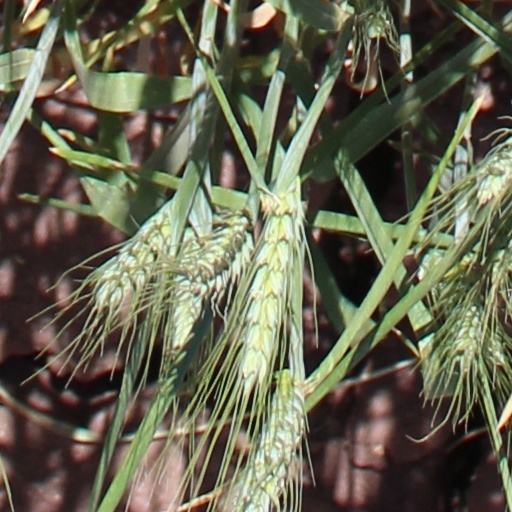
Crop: wheat